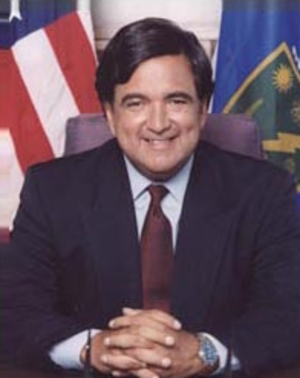
Le secrétaire à l'Énergie des États-Unis est le chef du département de l'Énergie des États-Unis. Il est membre du Cabinet présidentiel et est en 15ᵉ position sur l'ordre de succession présidentielle.